SS Great Britain

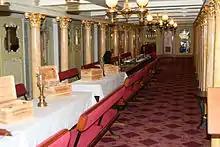
Looking down one aisle of the reconstructed dining saloon in the museum ship SS "Great Britain"

The interior was divided into three decks, the upper two for passengers and the lower for cargo. The two passenger decks were divided into forward and aft compartments, separated by the engines and boiler amidships.